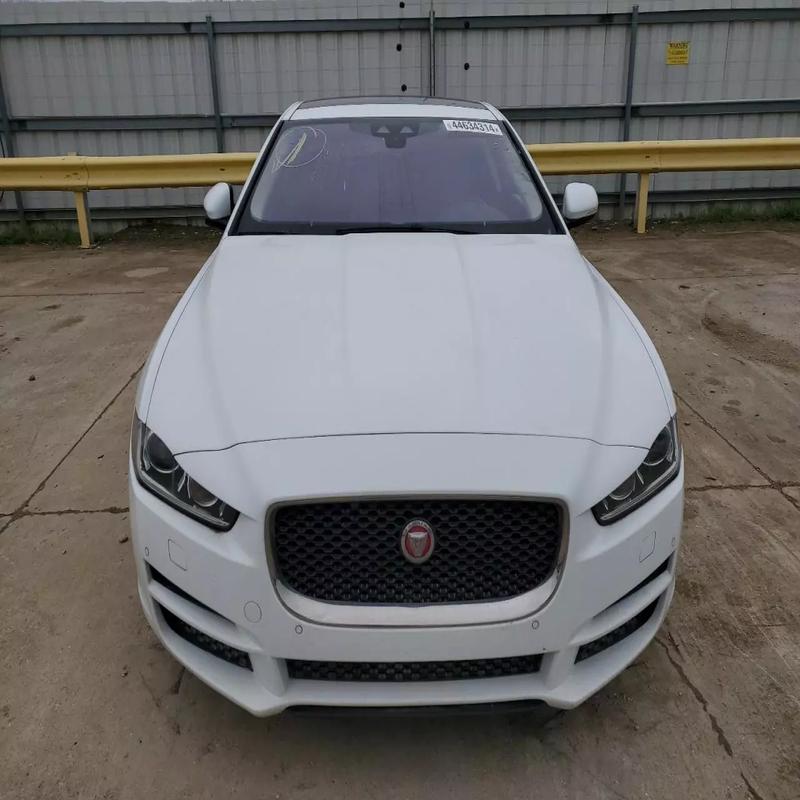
Aucun dommage détecté.
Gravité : aucun